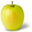
Label: apple